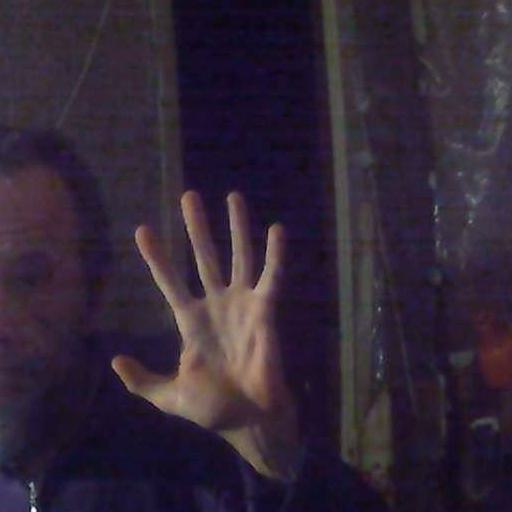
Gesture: palm